Richmond K. Turner

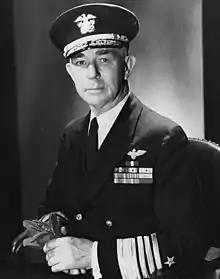

Admiral Richmond Kelly Turner (May 27, 1885 – February 12, 1961), commonly known as Kelly Turner, was an admiral of the United States Navy during the Second World War, where he commanded the Amphibious Force in the Pacific theater. Turner was also responsible for the creation of the Underwater Demolition Teams (UDT) in 1942 that were an early precursor to the United States Navy SEALs.